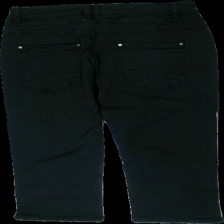
View: back
Type: Jeans
Category: Ladies
Brand: Not in the list
Brand text on label: Laulia
Colors: Black
Material: 100% cotton
Cut: Regular
Size: 40
Season: All
Price range: 50-100
Recommended usage: Reuse